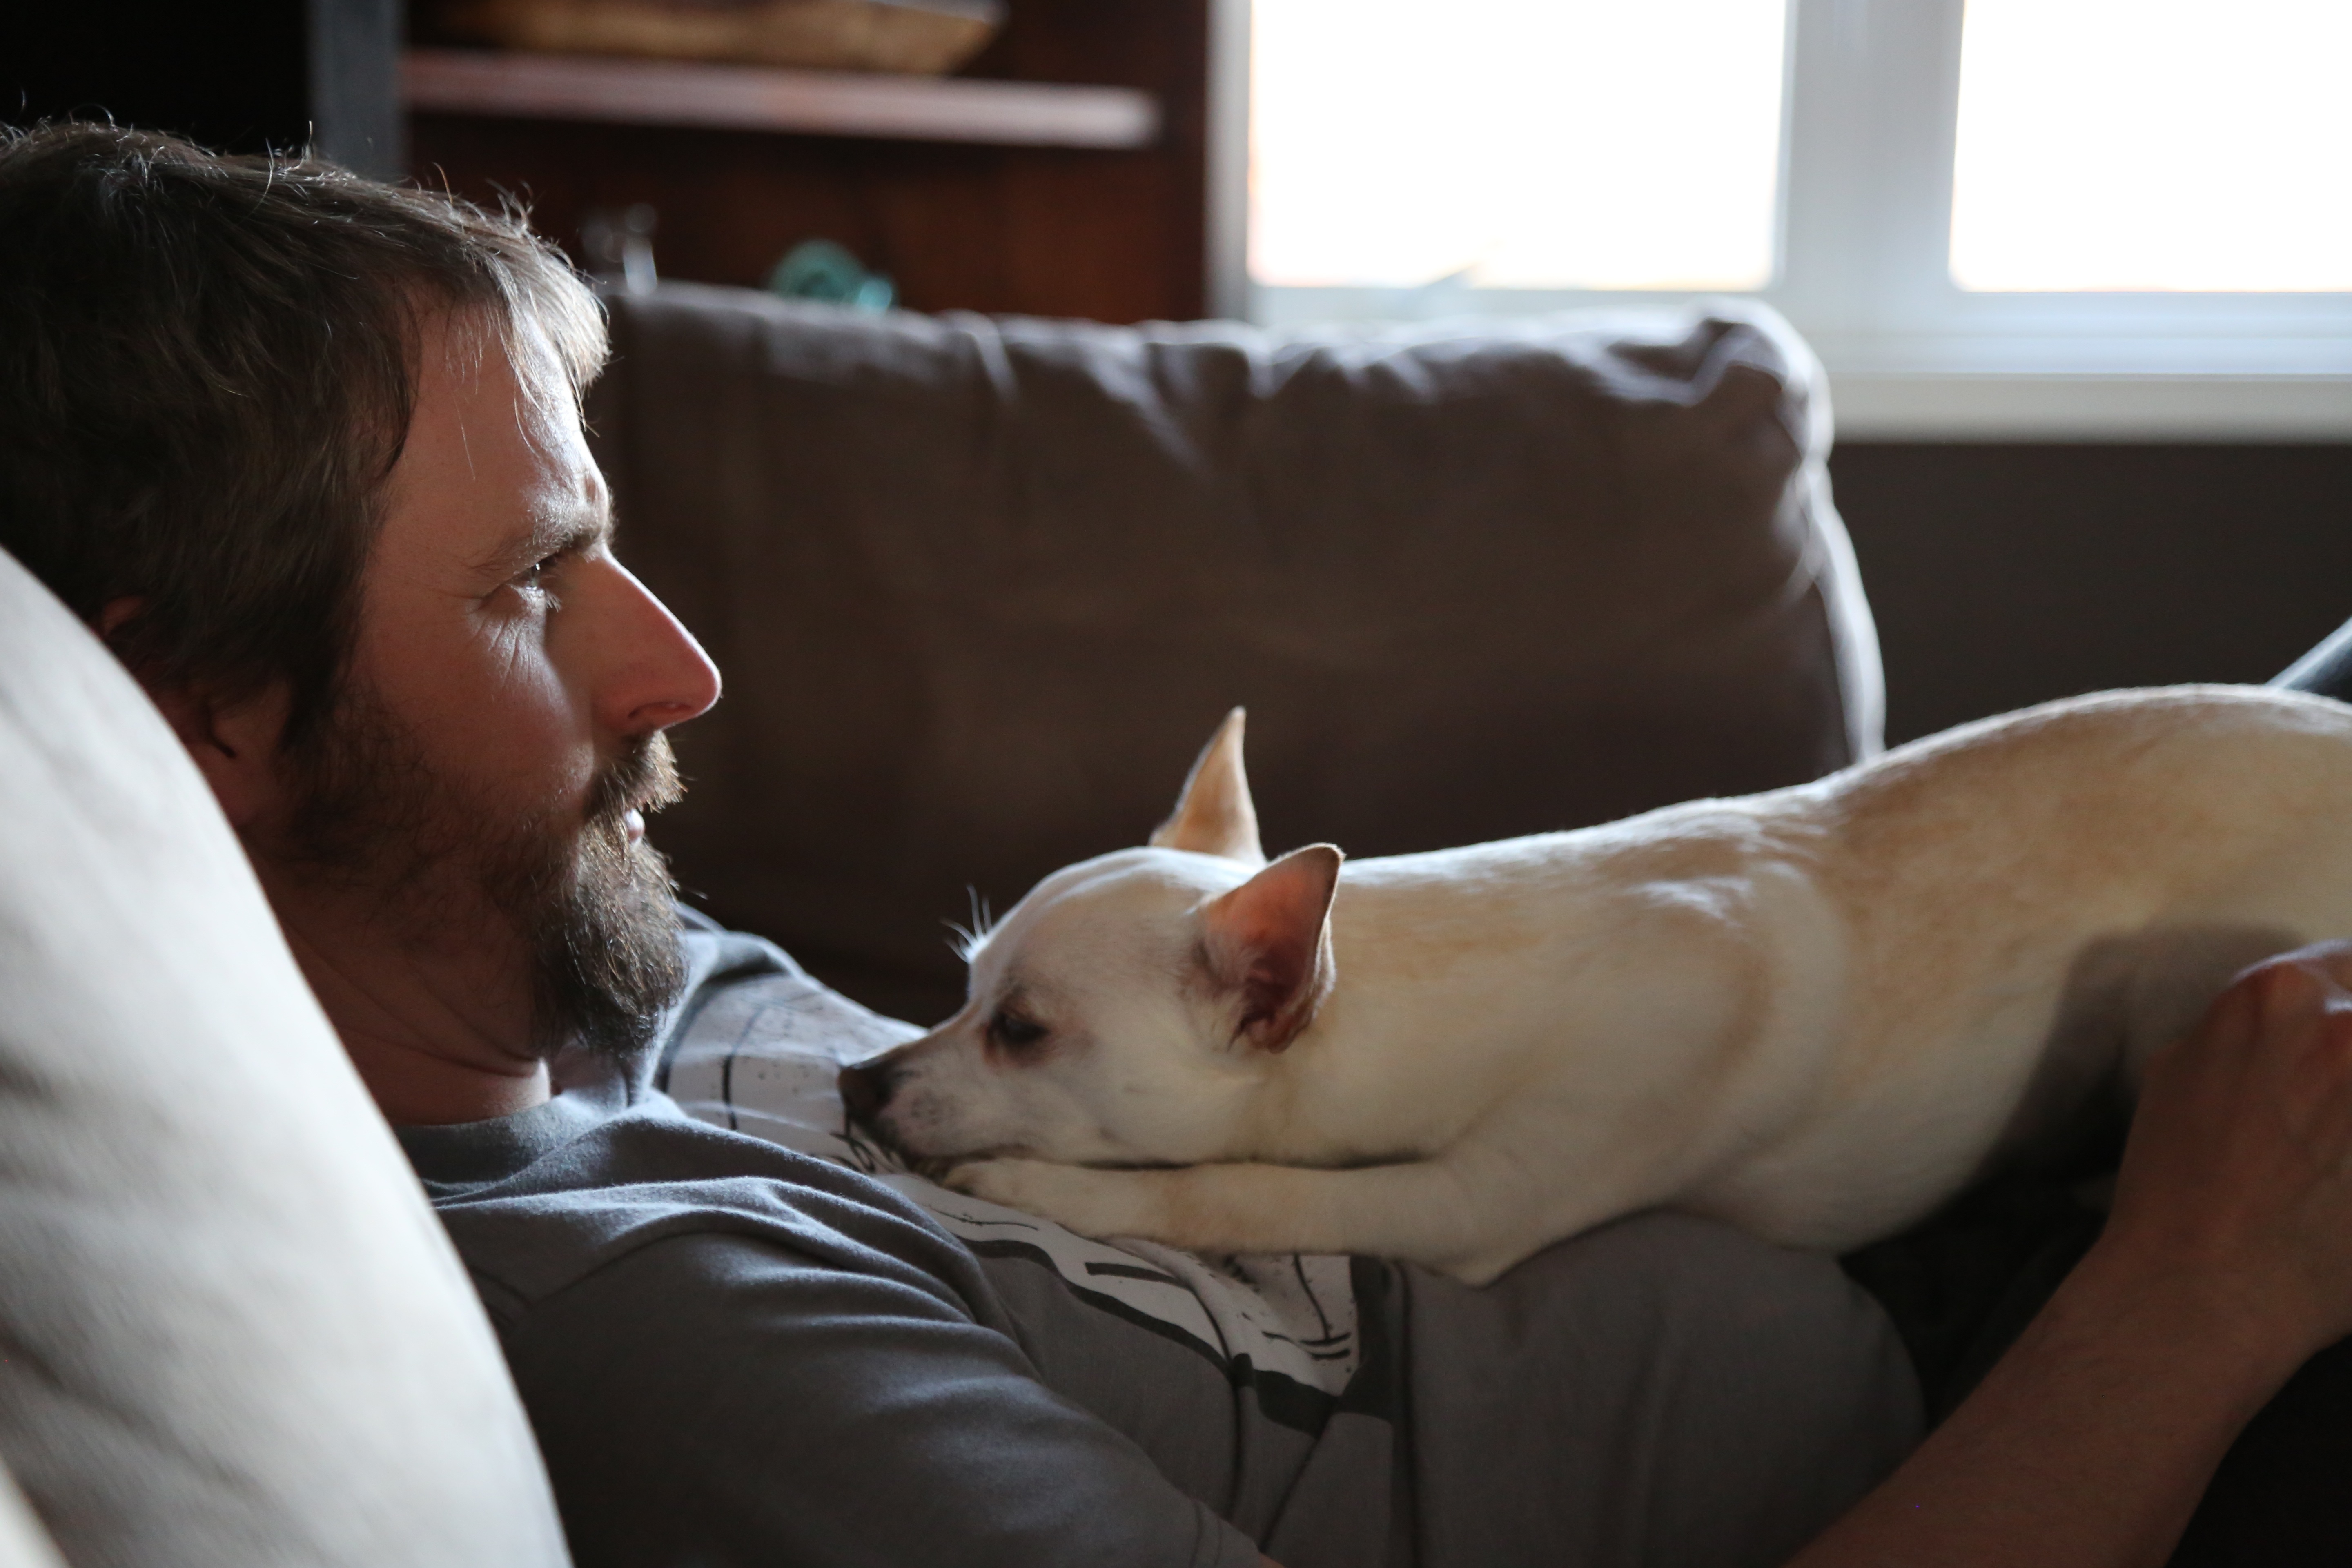
puppy, dog, father, mammal, nap, relaxing, nose, chill, downtime, father's day, dog like mammal